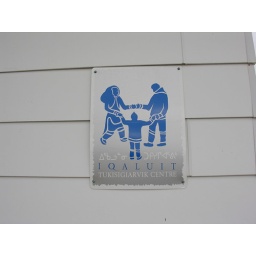
A sign on the side of a community building in Iqaluit, Nunavut.